Culling Eardley

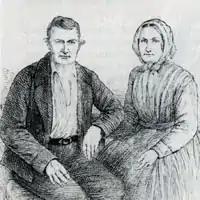
Francesco and Rosa Madiai - sent to jail in Tuscany for being Protestants

He attempted to return to politics to create a platform for his campaigning zeal, fighting Edinburgh in 1846, against Thomas Babington Macaulay who supported Maynooth, and the West Riding of Yorkshire in 1848. However Eardley and the Evangelical Alliance had become interested in campaigning internationally for freedom of religion. In 1852 he campaigned on behalf of the Tuscan prisoners of conscience Francesco Madiai and Rosa Madiai. They had been imprisoned when they announced that they had become Protestants causing such international interest that Lord Palmerston had offered to pay their legal fees.